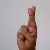
The image shows a hand gesture representing the letter 'R' in Indian Sign Language.